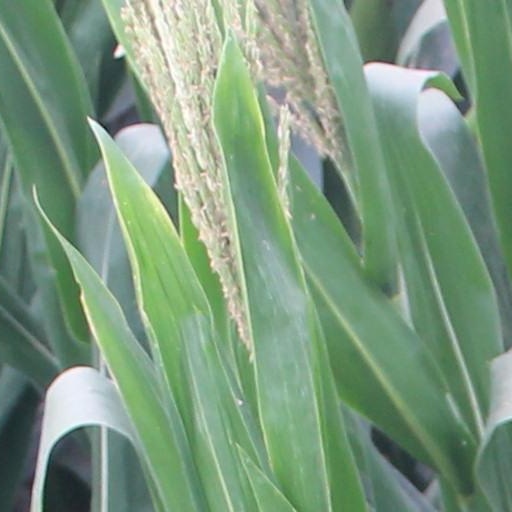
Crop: maize; corn